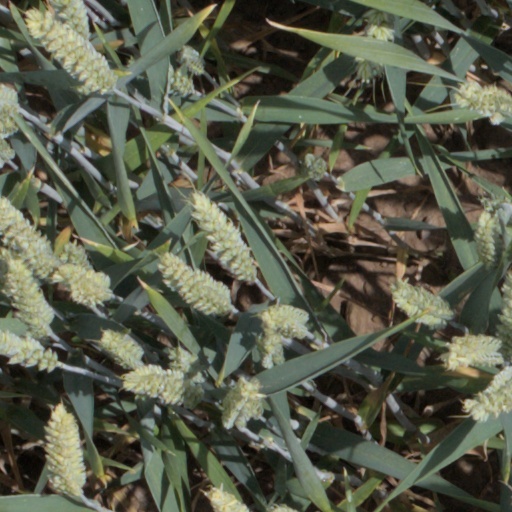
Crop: wheat